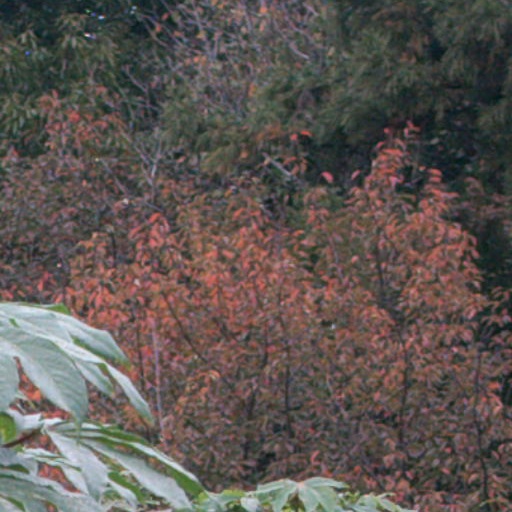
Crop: cassava